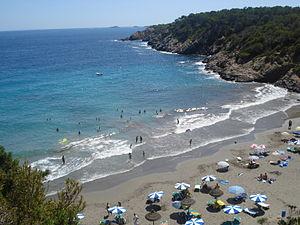
Cet article donne la liste des plages d'Ibiza, île Baléare.